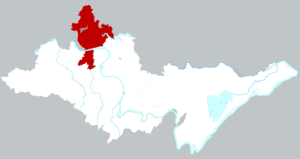
Le district de Jingzhou est une subdivision administrative de la province du Hubei en Chine. Elle est le siège administratif de la ville-préfecture de Jingzhou.